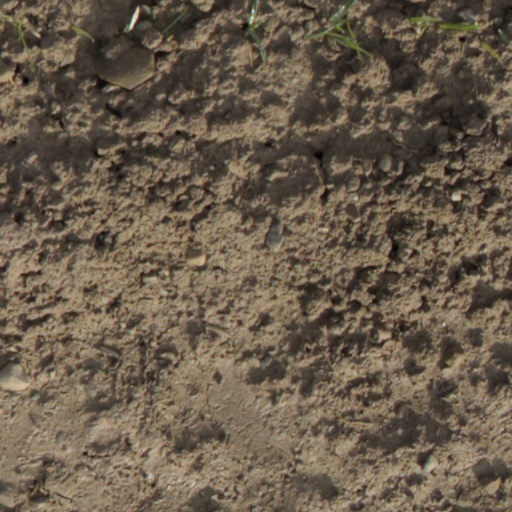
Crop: wheat